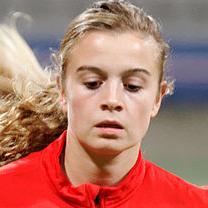
Age: 21